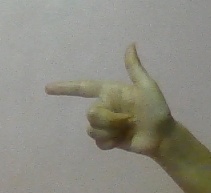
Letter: yaa